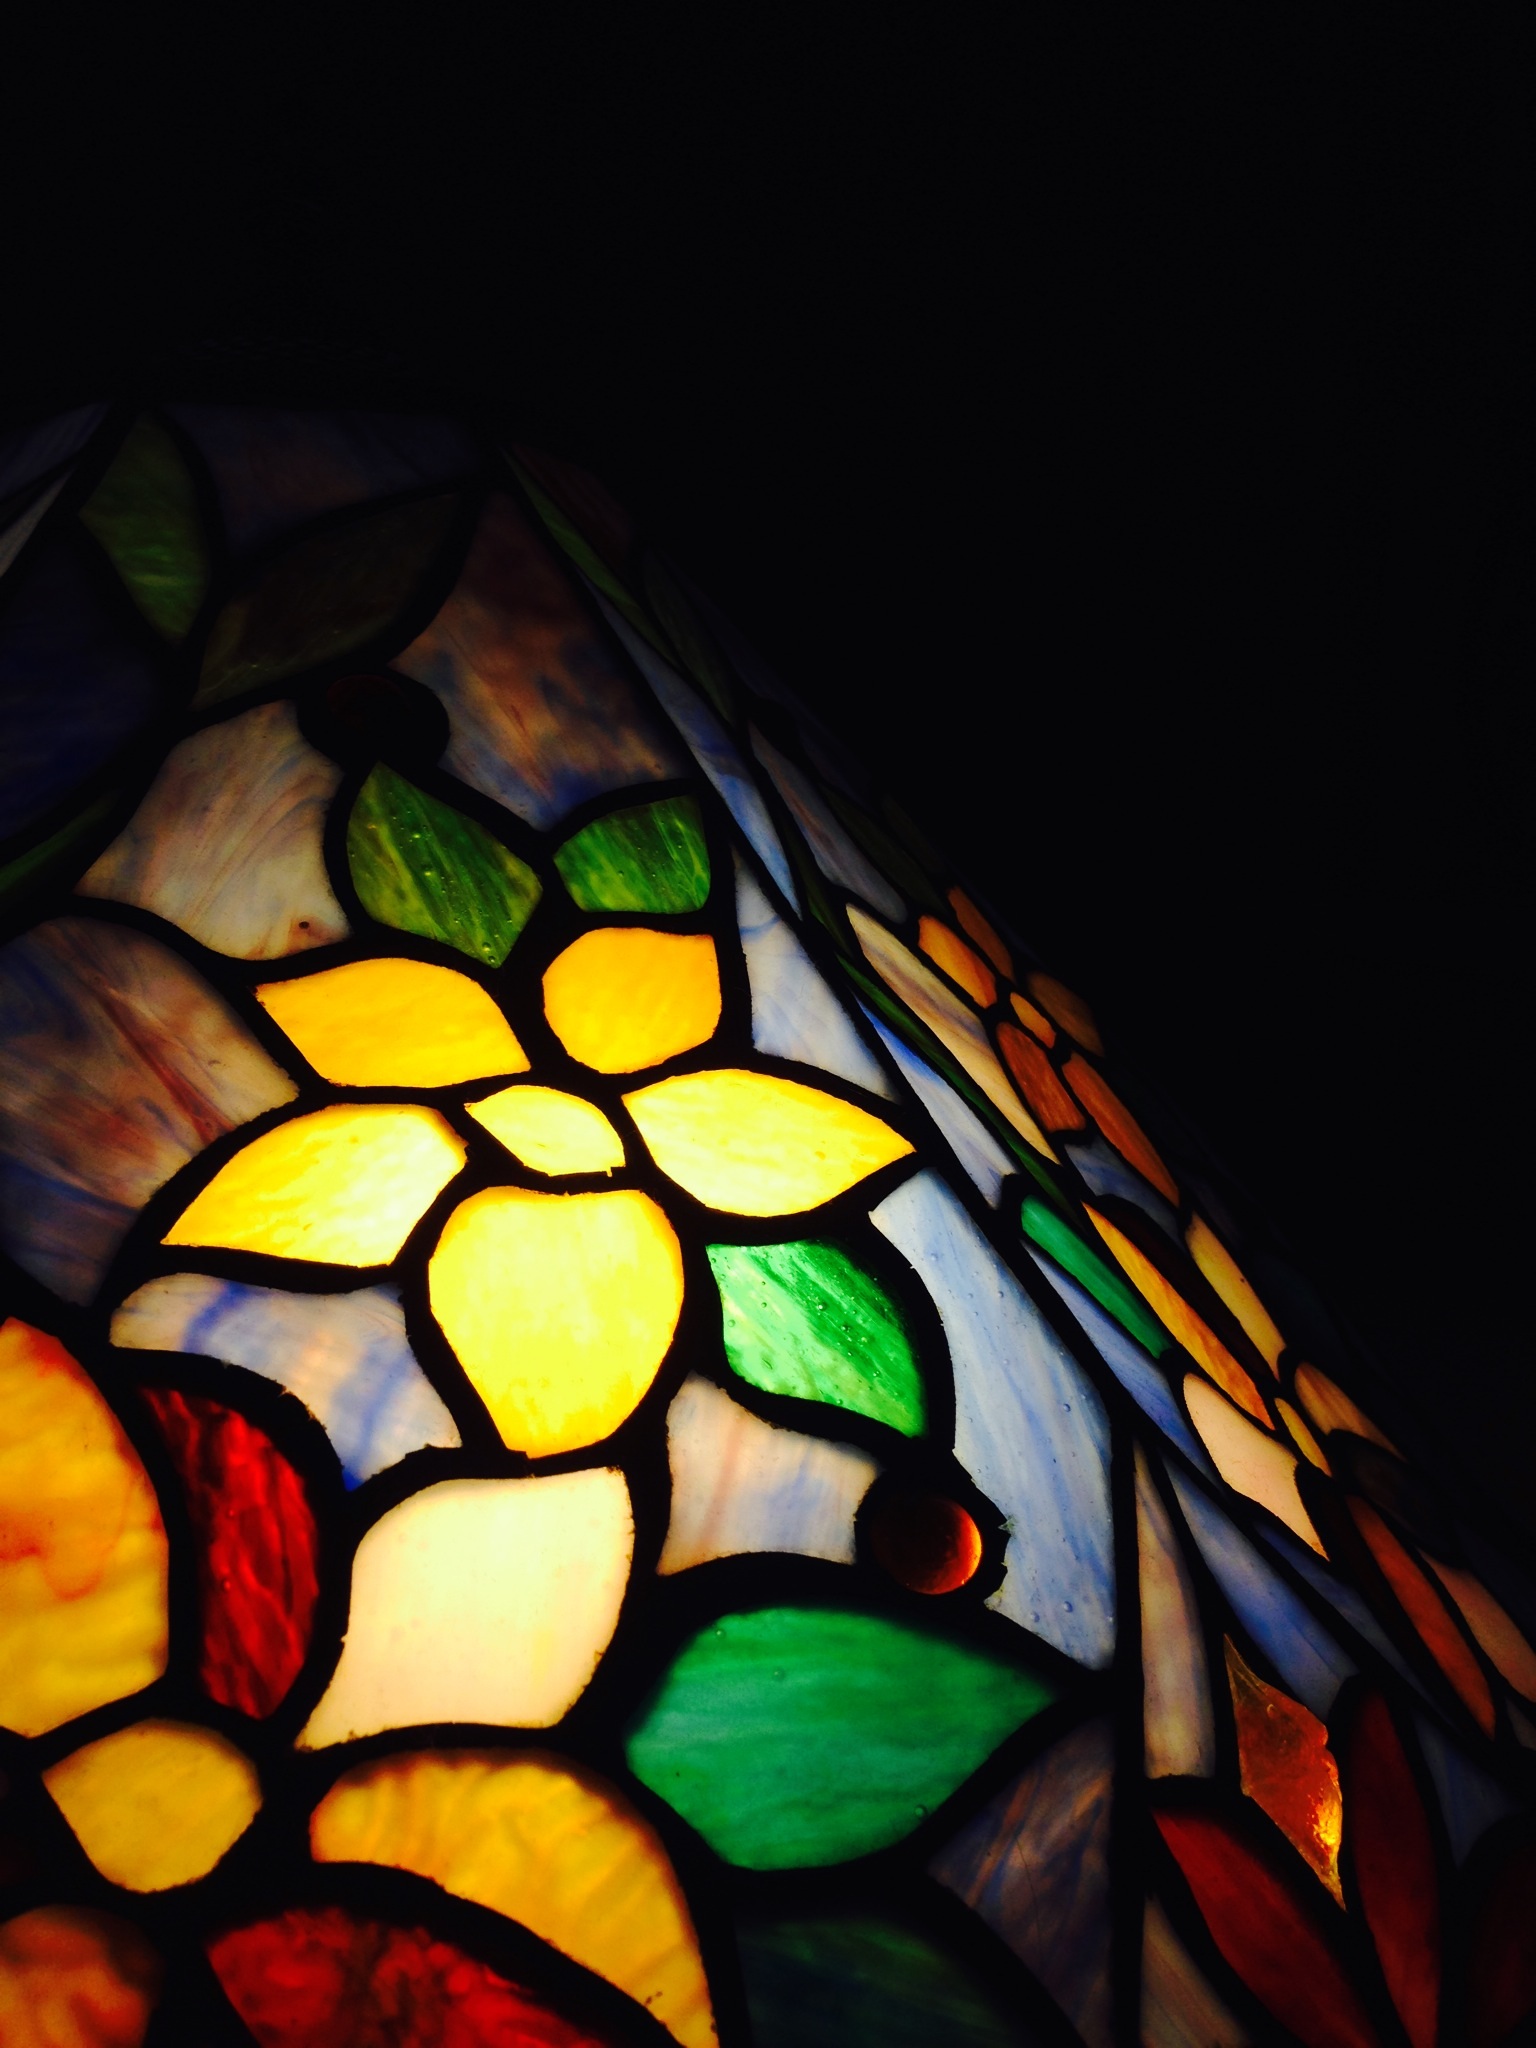
creative, light, glowing, night, window, glass, lantern, color, lamp, electricity, lighting, lightbulb, material, stained glass, circle, power, bright, symmetry, inspiration, idea, imagination, solution, illumination